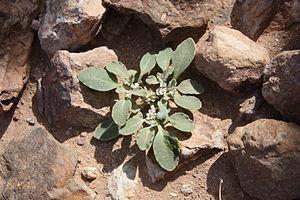
L'Anastatique est une petite plante vulgairement connue sous le nom de Rose de Jéricho, et appelée par les botanistes Anastatica hierochuntica. C'est une crucifère annuelle, quelquefois bisannuelle, et selon la légende de la Tétradynamie siliculeuse, que les vents de l'Afrique arrachent au sol sablonneux et aride de l'Égypte, de la Syrie, d'Israël et de la Palestine, pour en rouler les débris à l'embouchure des fleuves qui se perdent dans la Méditerranée.